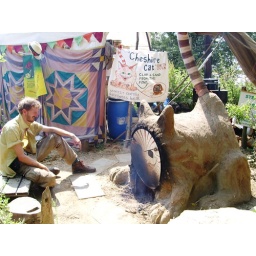
A man making pizza in an oven shaped like a cat.